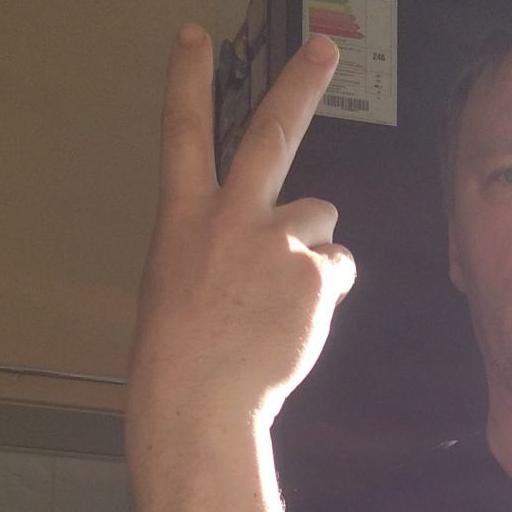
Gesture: peace_inverted